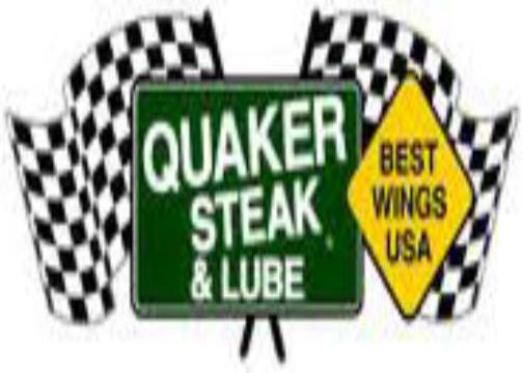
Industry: Food